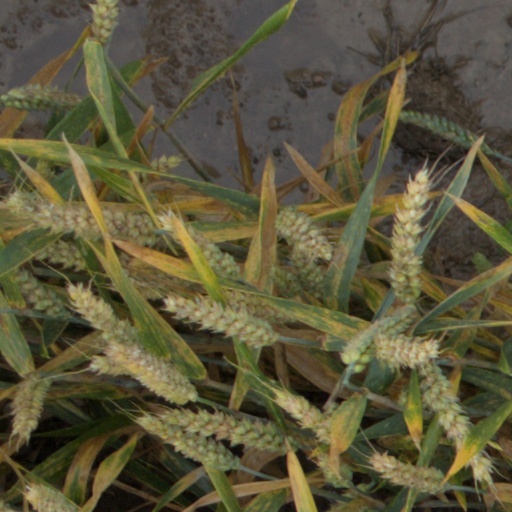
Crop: wheat